SJ U

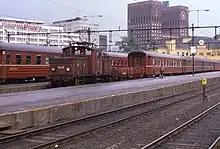
NSB El 10.2510 shunting at Oslo West Station in 1989

The Norwegian State Railways was also in need of electric shunters, and ordered 13 locomotives from ASJ with delivery from 1949 to 1952. The first five units were numbered 2073–77, but these were quickly renumbered, and the whole series was numbered 2504–2516. The units was mostly used at the yards in Oslo and Drammen, as well as some other places in Eastern Norway. From 1953 to the 1960s, one unit was stationed in Kristiansand. From 1960, one unit was stationed in Hamar. They have only exceptionally been used for mainline haulage, most notably during the 1970s for some freight trains from Lillestrøm to Skarnes and from Oslo to Sandvika and Spikkestad. The locomotives have also been used to haul passenger trains on the Horten Line branch. The first removal of units was made in 1983. After 1985, a limited number of units received NSB's new yellow and red livery for shunting locomotives. In the late 1980s, no. 2504 was repainted in an array of colors and became the haulage for the train in the children's television series "Sesam Stasjon". In 1995, 2508 took over this job and 2504 was retired. The class was taken out of service mostly during the 1980s; by 1992 only three units were still in use and after 1995, only 2508 was still in use. It was retired and moved to the Norwegian Railway Museum in 1999, after the series ended.